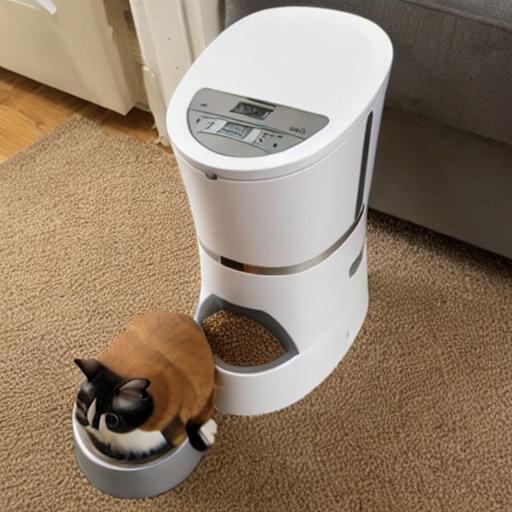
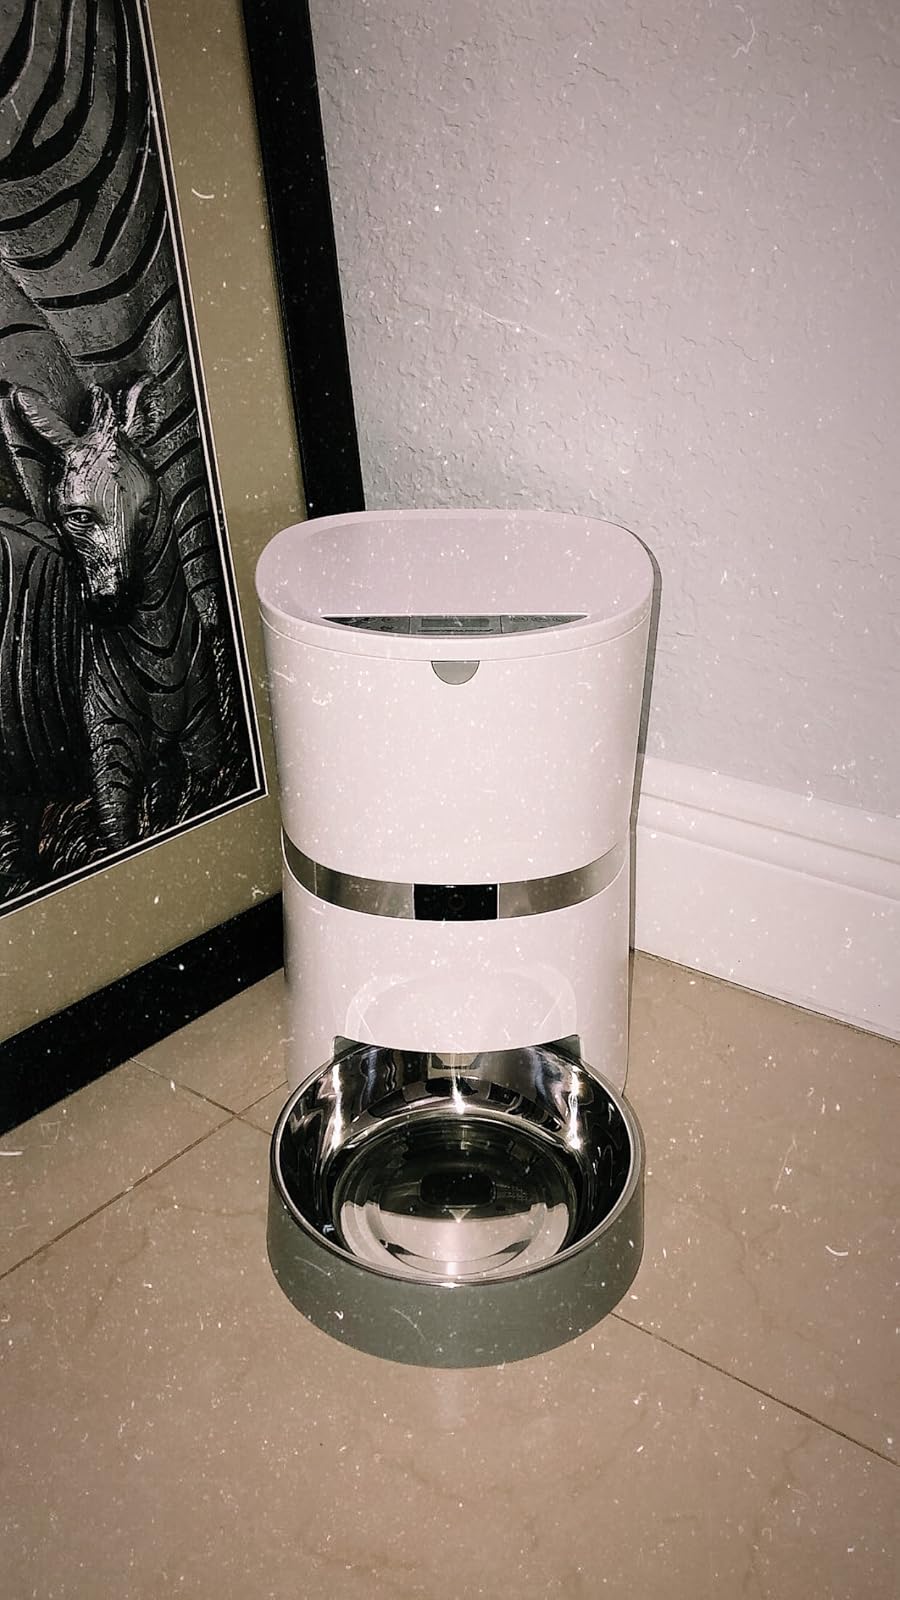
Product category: items_feeder
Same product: no